George Lance

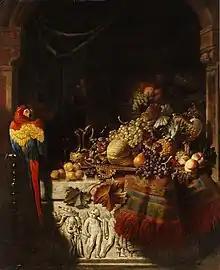
Still life with fruits and parrot

George Lance (24 March 1802 – 18 June 1864) was an English painter of still life and portrait miniatures.